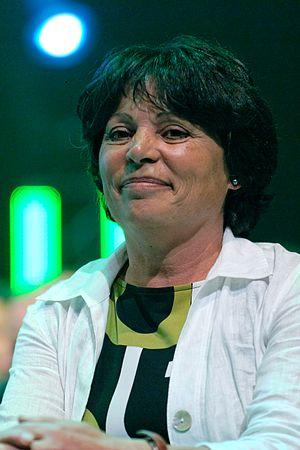
Michèle Rivasi au meeting d'Europe Écologie au Zénith le 3 juin 2009, dans le cadre de la campagne française pour les élections européennes de 2009.
La controverse sur le rôle de la vaccination dans l'autisme est, à l'origine, une controverse scientifique portant sur le rôle déclencheur d'une vaccination dans l'apparition des troubles du spectre de l'autisme, particulièrement forte au Royaume-Uni et aux États-Unis. Le consensus scientifique, appuyé entre autres par une méta-analyse sur un million et demi de dossiers médicaux, conclut à l'absence de preuve d'un rôle quelconque de la vaccination dans l'autisme. Trois théories ont incriminé les vaccins. La première, énoncée par le fraudeur Andrew Wakefield, met en cause le vaccin contre la rougeole, la rubéole et les oreillons, qui endommagerait les intestins et provoquerait le passage de neurotoxines dans le sang. La seconde implique l'adjuvant thiomersal, toxique à hautes doses pour le système nerveux central, qui provoquerait des troubles neuro-développementaux. Enfin, l'injection combinée de plusieurs vaccins a été suspectée d'affaiblir le système immunitaire et, par là, de causer l'autisme.
Michèle Rivasi, née le 9 février 1953 à Montélimar, est une femme politique française, députée européenne depuis 2009, membre d'Europe Écologie Les Verts. Elle a été députée de la Drôme de 1997 à 2002, puis vice-présidente du conseil général de la Drôme et adjointe au maire de Valence de 2008 à 2009.
La primaire de l'écologie de 2016 se déroule en octobre et novembre pour désigner le candidat d'Europe Écologie Les Verts à l'élection présidentielle française de 2017.